Molefi Kete Asante

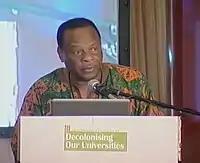

Molefi Kete Asante (born Arthur Lee Smith Jr.; August 14, 1942) is an American philosopher who is a leading figure in the fields of African-American studies, African studies, and communication studies. He is currently a professor in the Department of Africology at Temple University, where he founded the PhD program in African-American Studies. He is president of the Molefi Kete Asante Institute for Afrocentric Studies.